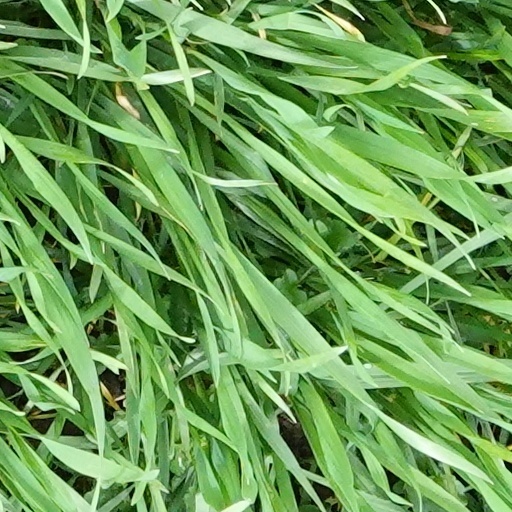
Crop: wheat